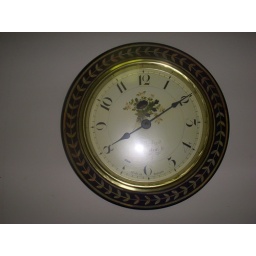
kitchen clock from Roger Lascelles company in London$5